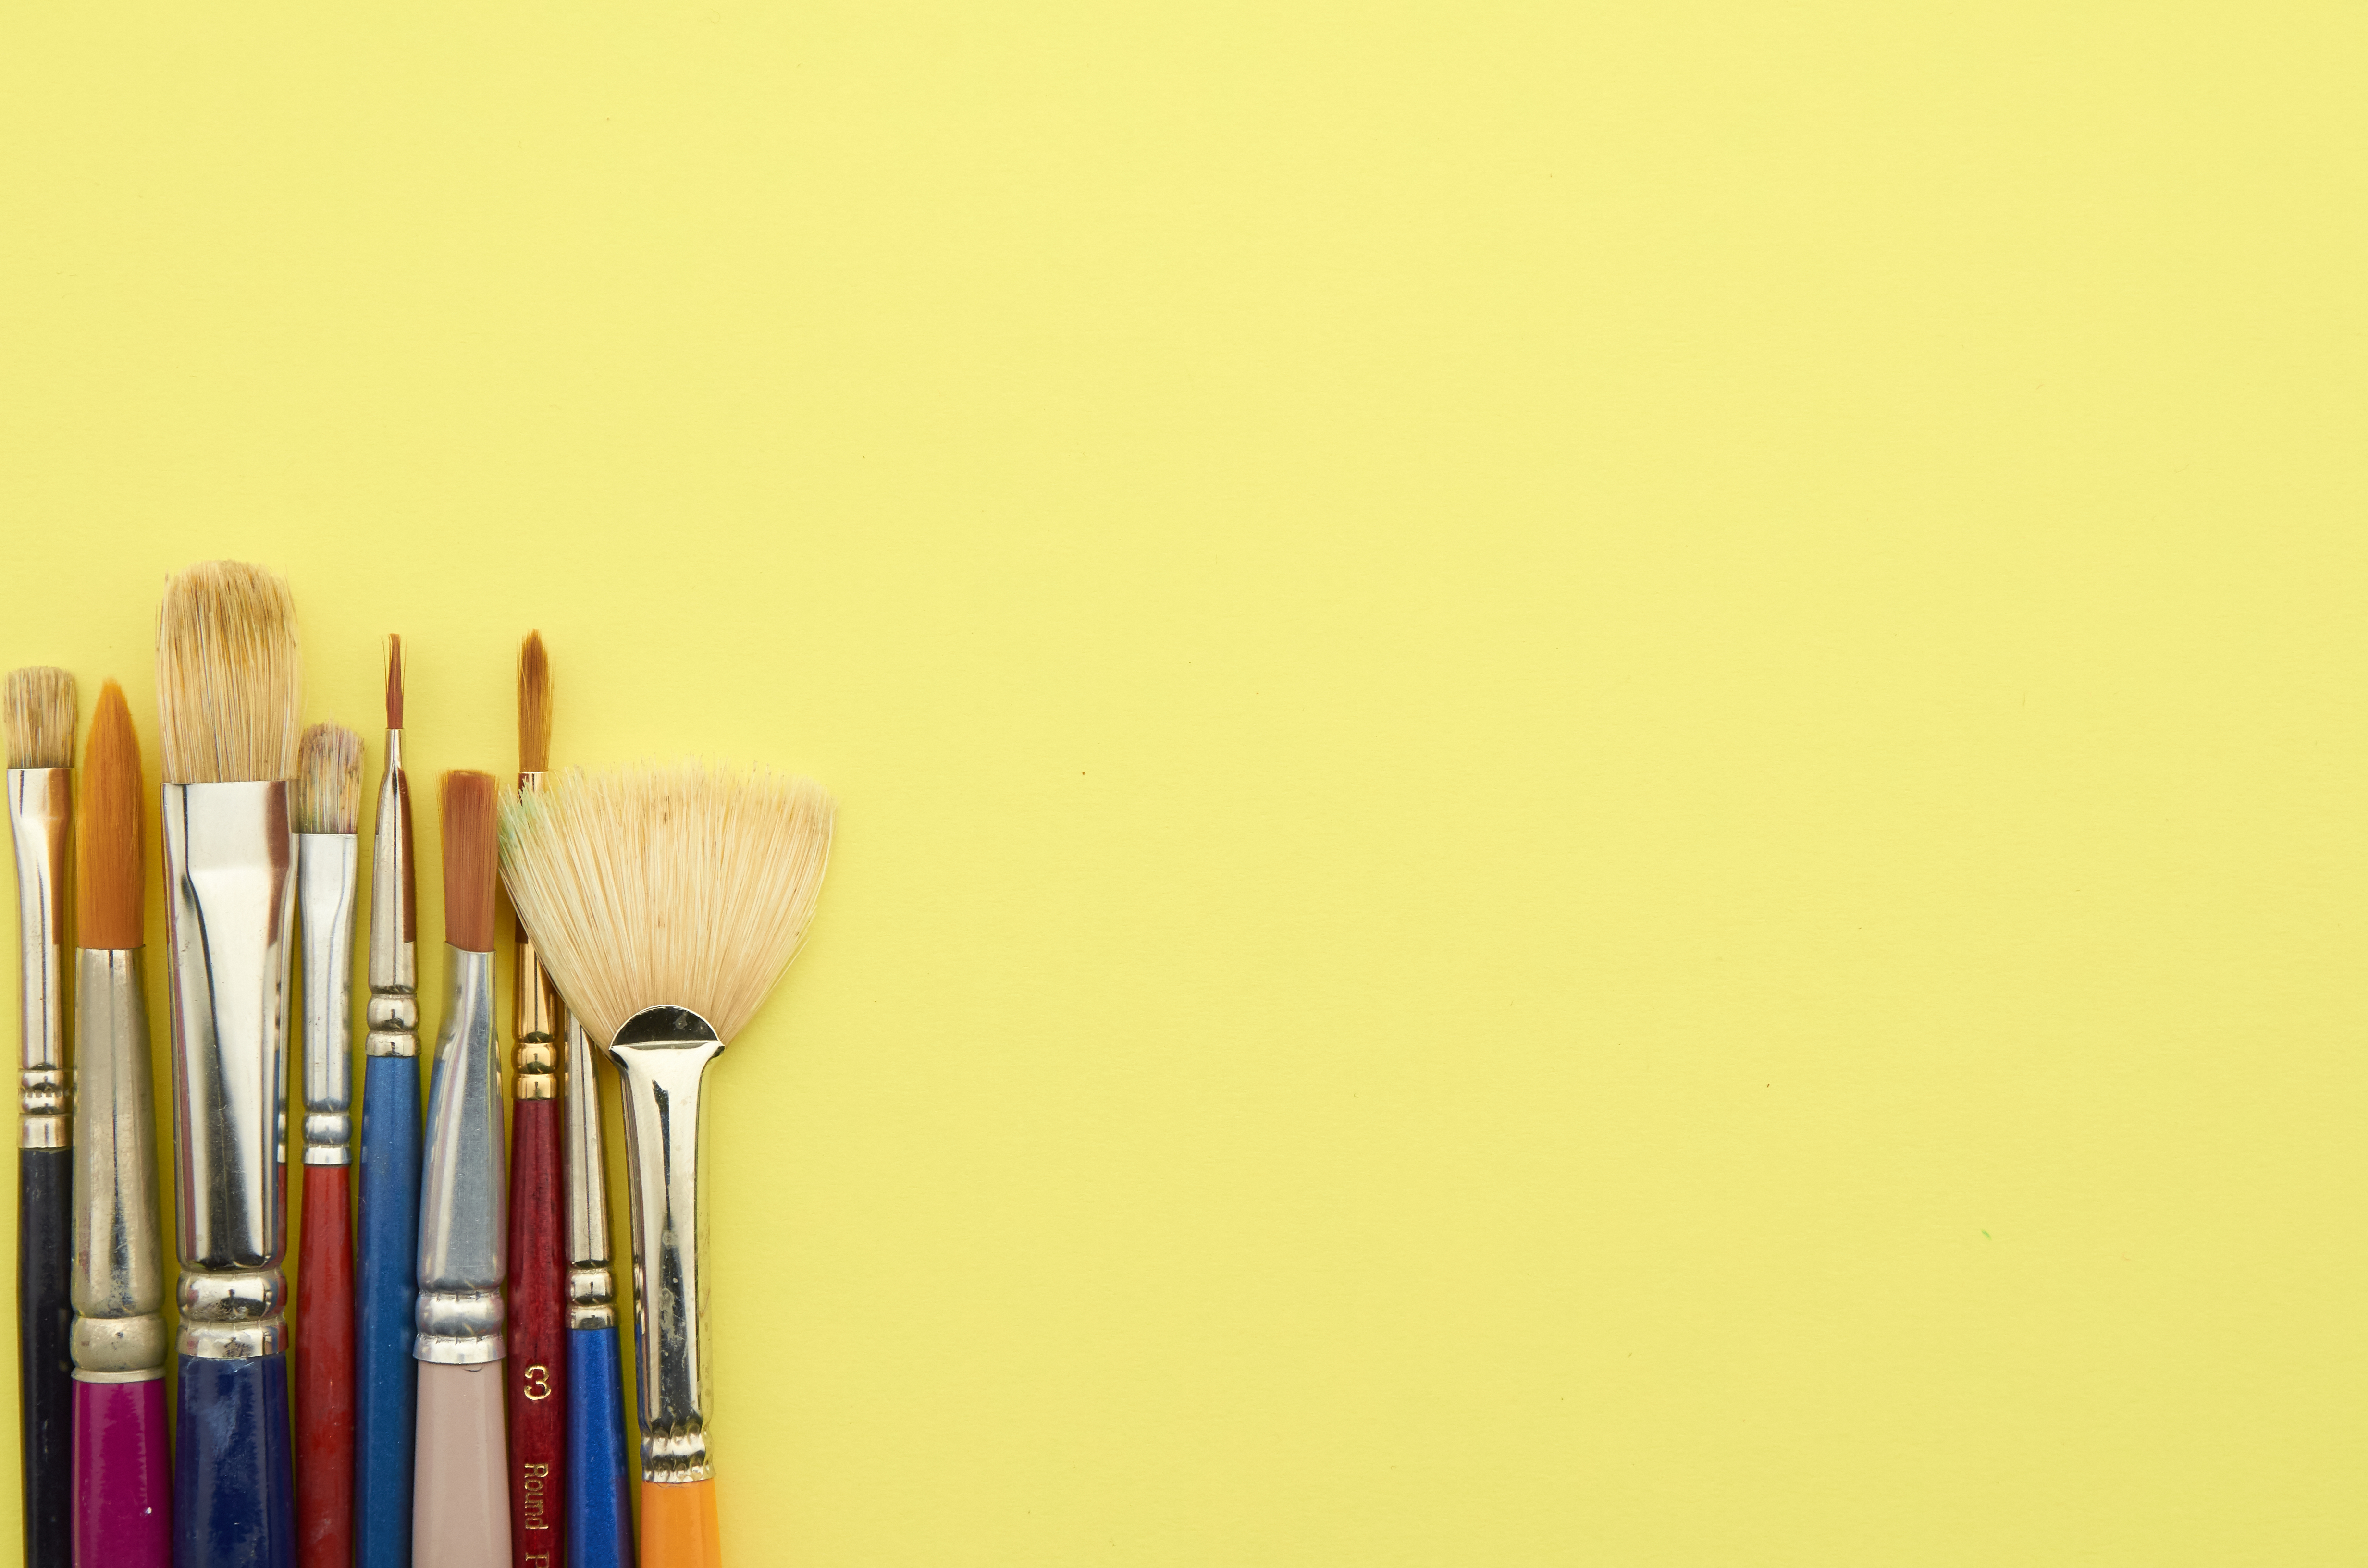
brush, sports equipment, writing implement, office supplies, Toothbrush holder, wood, musical instrument, pencil, kitchen utensil, tableware, chair, art, paint brush, toothbrush, cleanliness, sports, hardwood, stationery, ball game, cutlery, Household supply, visual arts, room